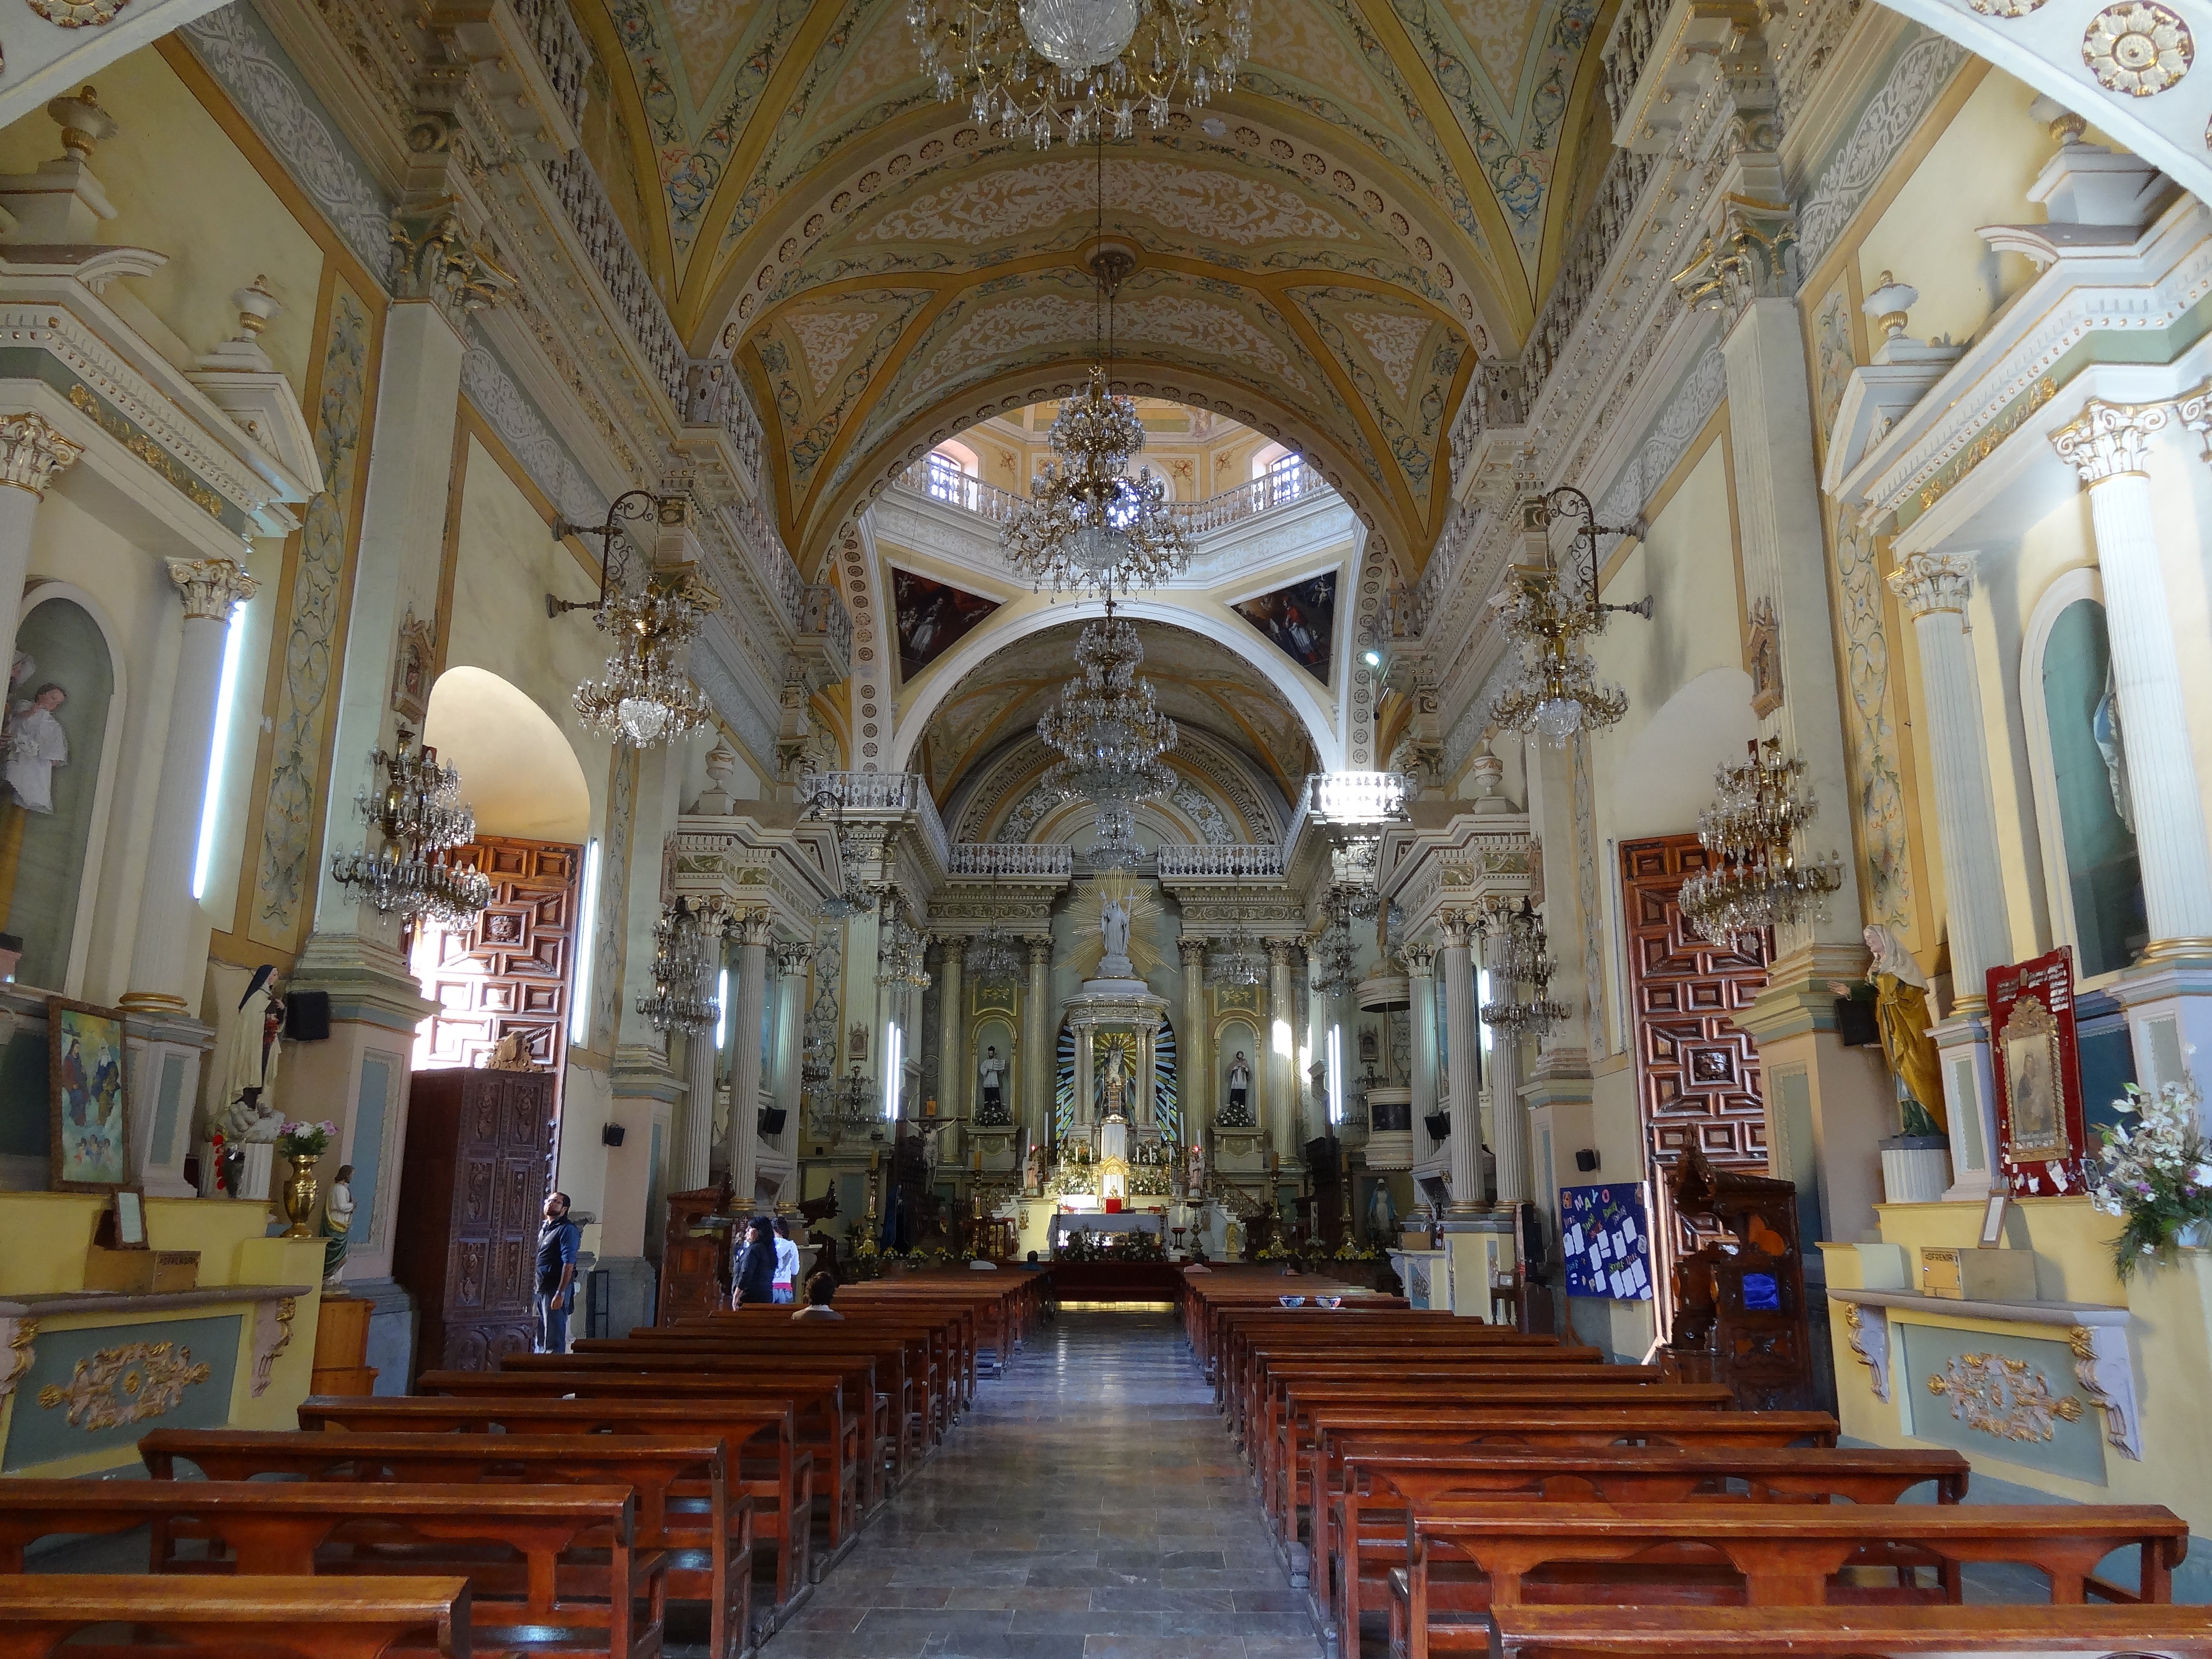
building, church, cathedral, chapel, place of worship, christ, altar, mexico, monastery, shrine, synagogue, basilica